Tim Tam

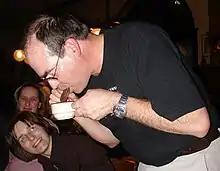
A man performing a Tim Tam Slam

In 1994, Arnott's cast a pre-fame Cate Blanchett in a television commercial as a woman who asks for "a packet of Tim Tams that never runs out" from a wish-granting genie. Arnott's has sporadically continued to use the genie concept in subsequent ad campaigns; in a 2001 commercial the genie was played by hip-hop artist N'fa, while a 2021 campaign cast actor and former "The Bachelor Australia" star Tim Robards as the "Tim Tam Genie". A female genie has also appeared in some campaigns.